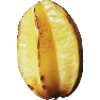
Label: Carambula 1